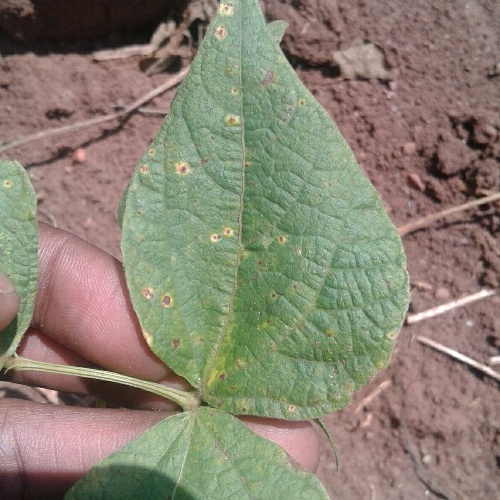
Leaf condition: bean_rust